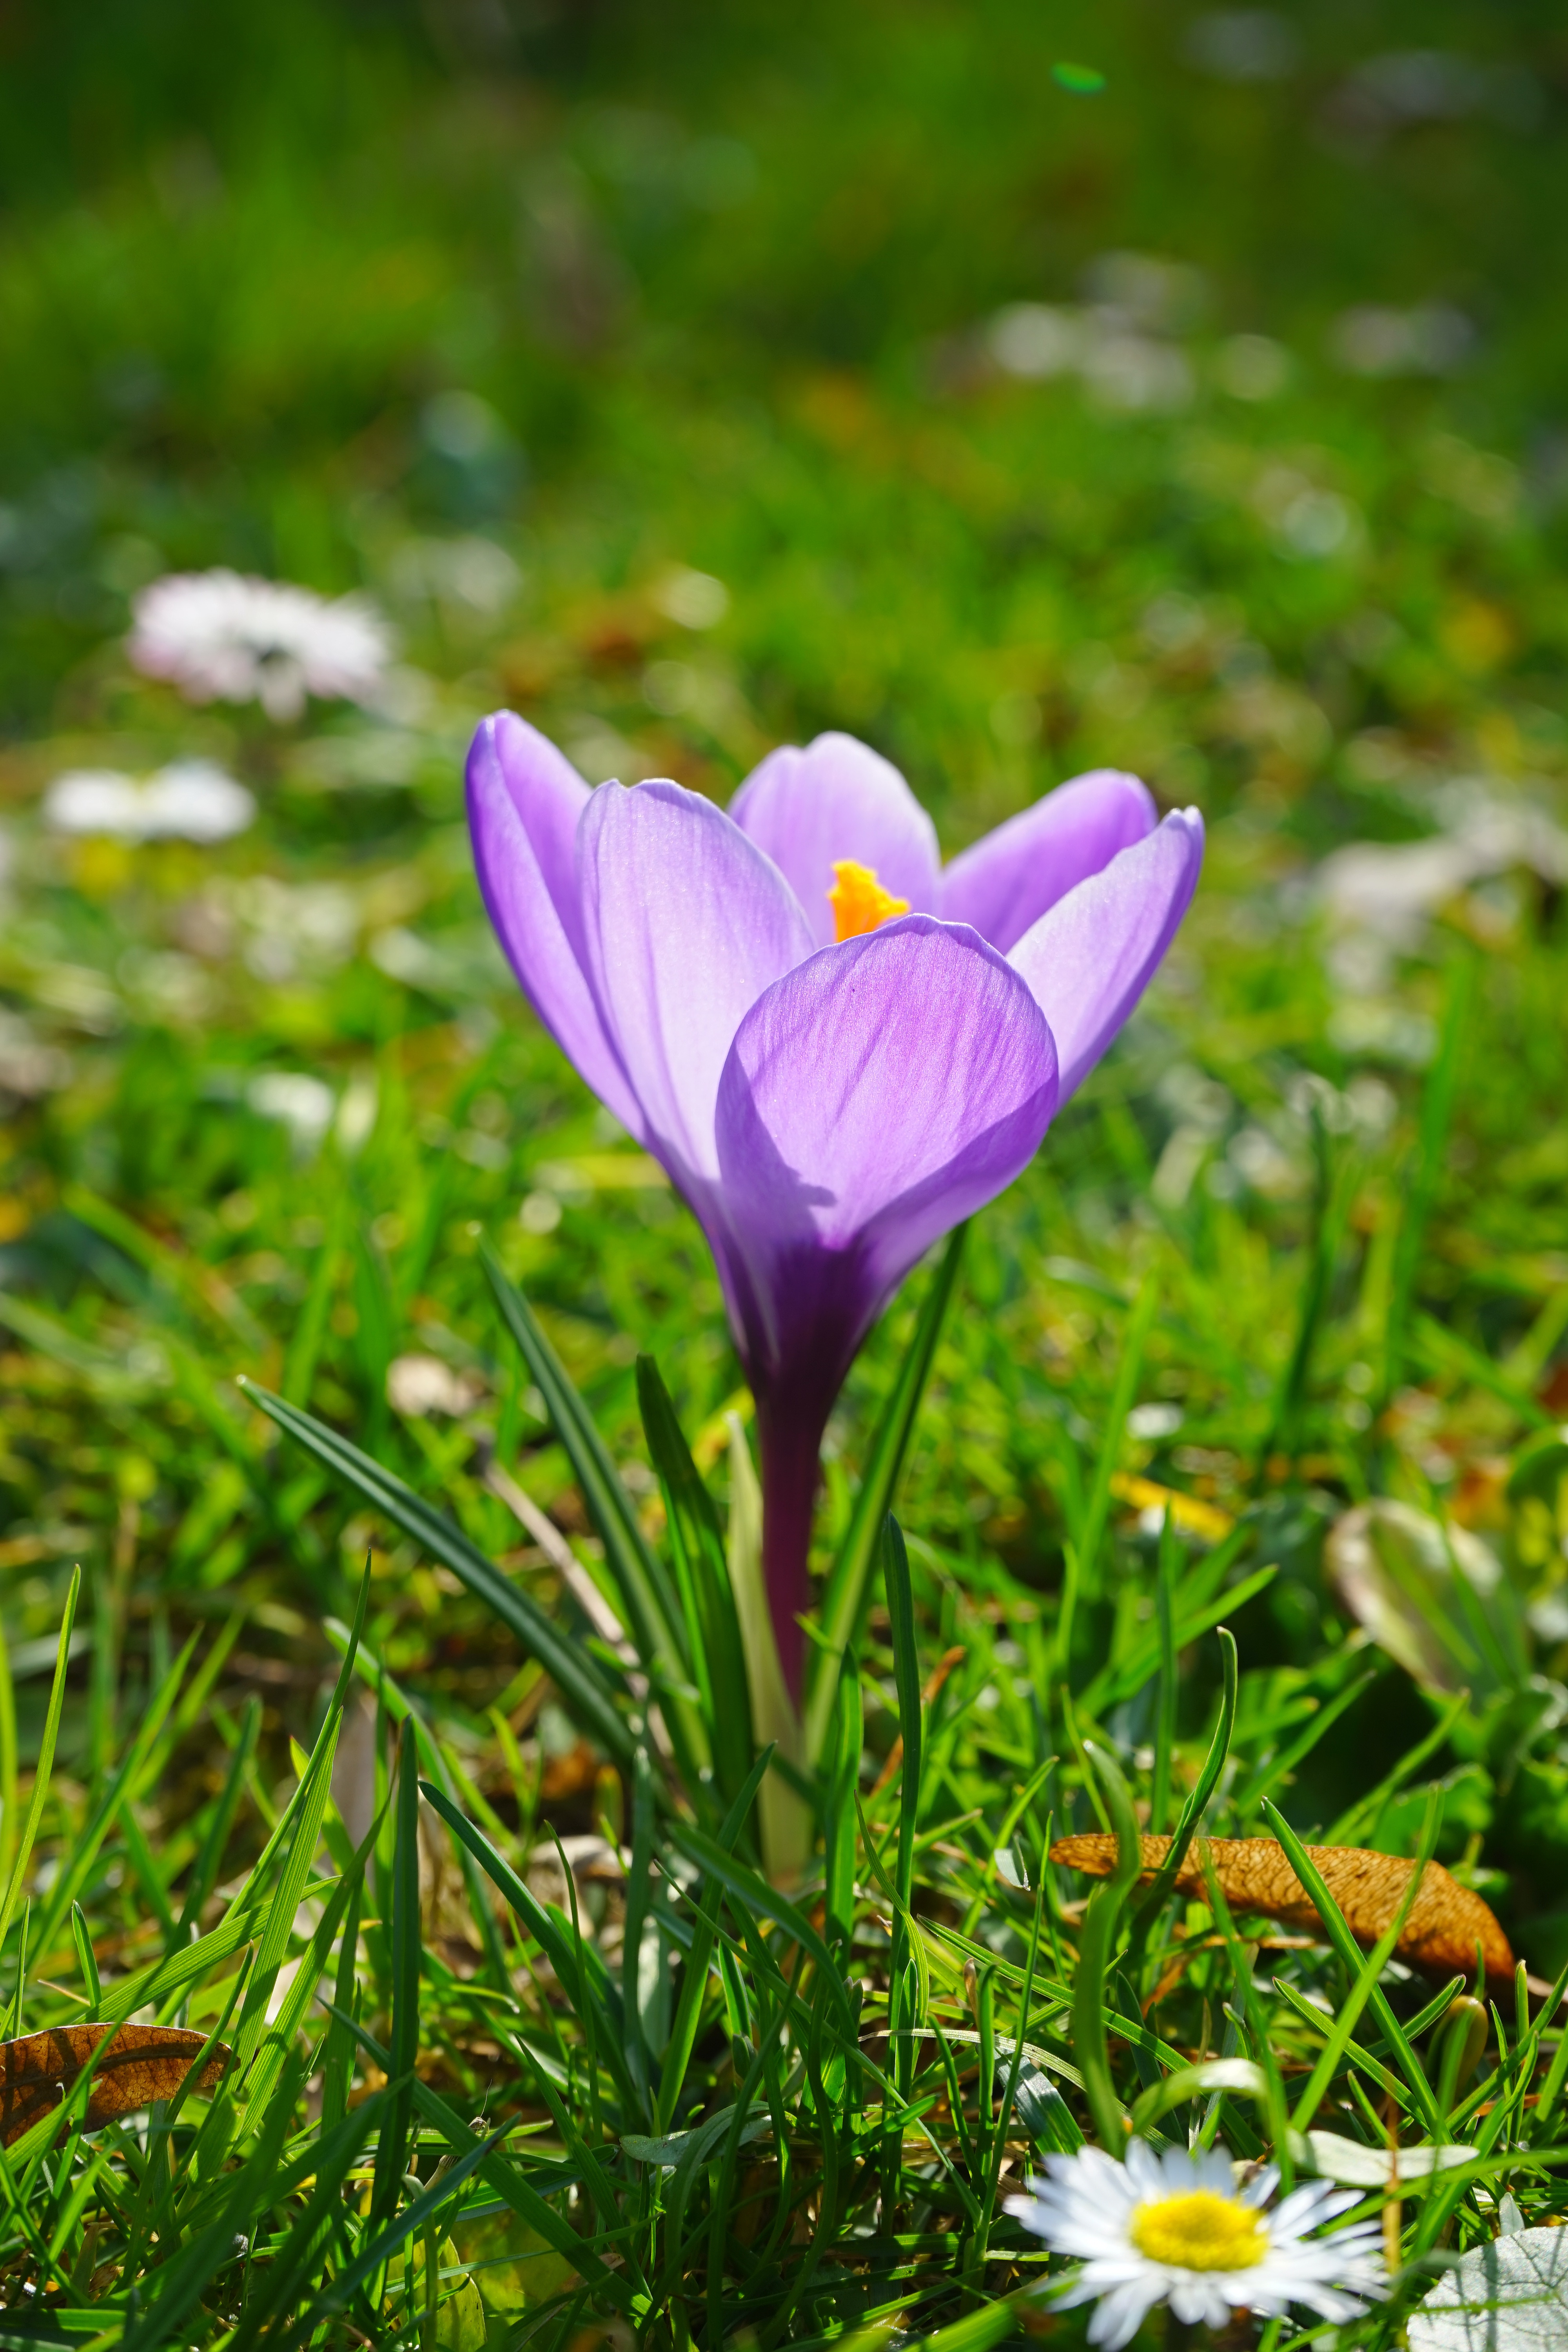
grass, blossom, plant, field, meadow, flower, purple, petal, bloom, spring, botany, flora, wildflower, violet, crocus, iridaceae, macro photography, schwertliliengewaechs, flowering plant, fr hlingsbl her, land plant, iris family